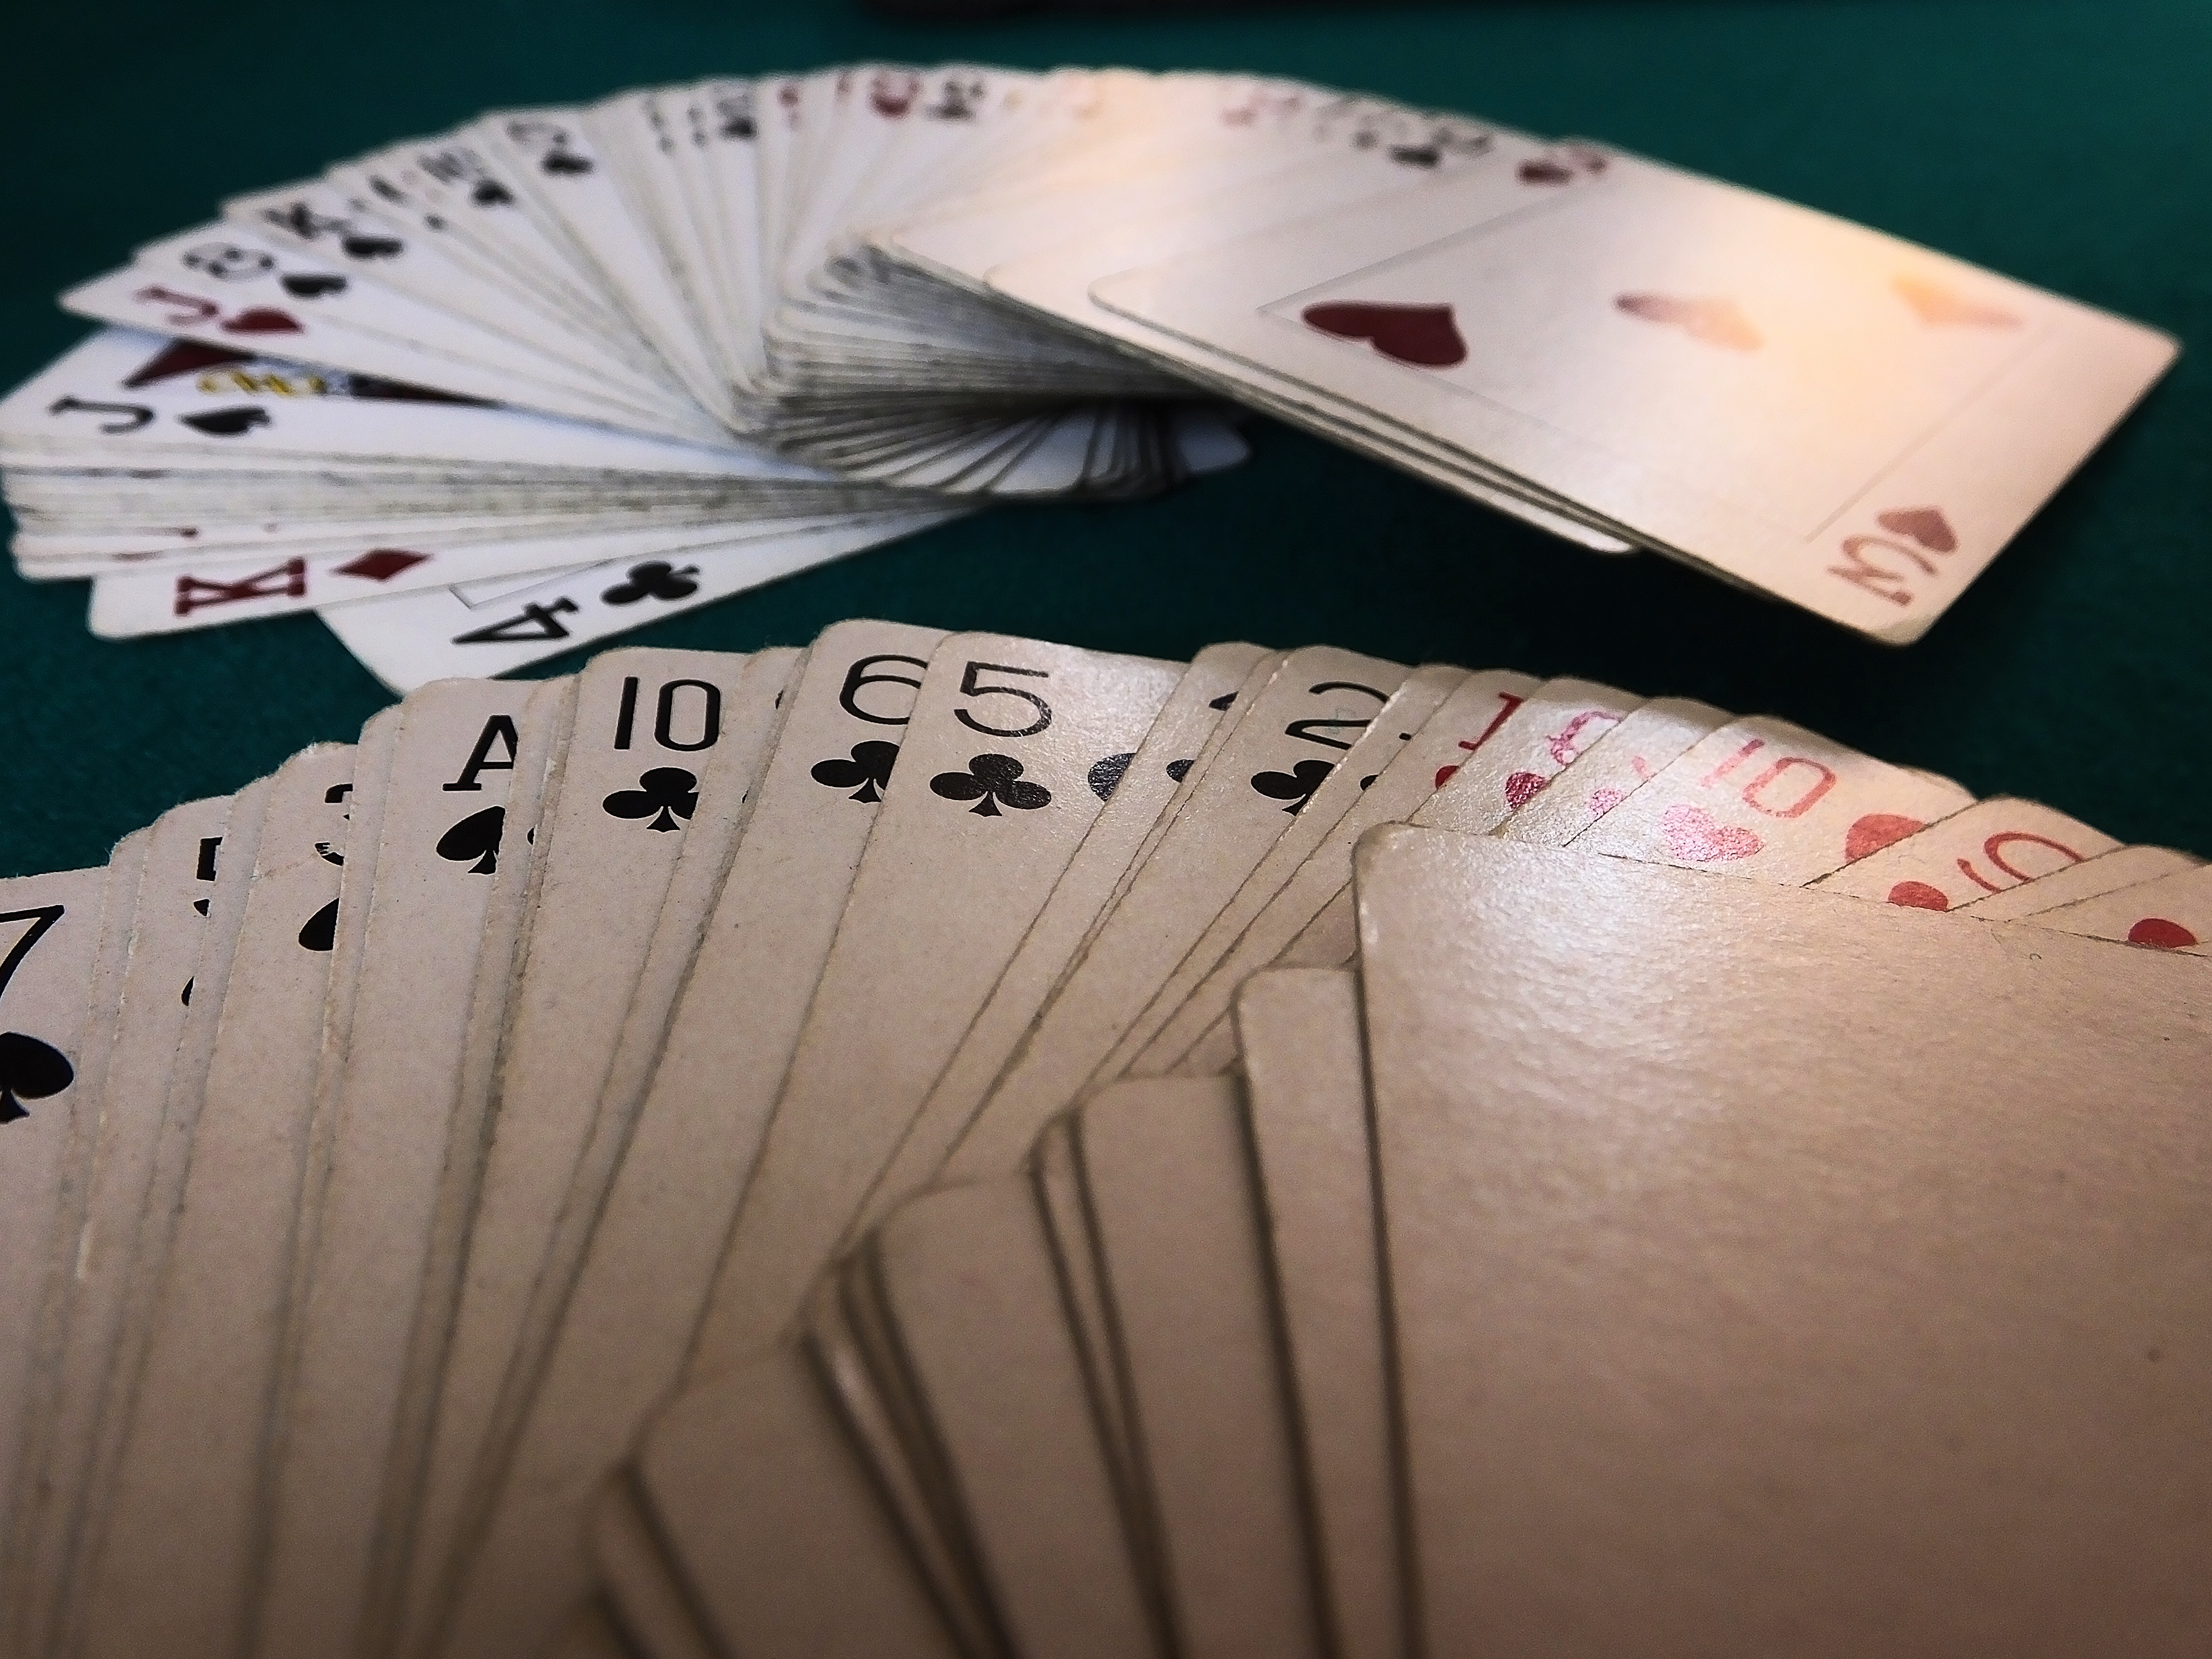
writing, hand, wing, deck, game, close up, cards, creativecommons, cc0, publicdomain, order, cartas, caos, orden, chaos, juegodeazar, azar, baraja, deckofcards